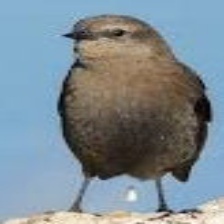
Species: BREWERS BLACKBIRD
Scientific name: EUPHAGUS CYANOCEPHALUS